Peacock Clock

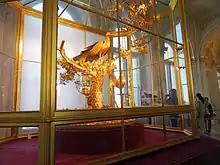
Peacock Clock

The Peacock Clock is a large automaton featuring three life-sized mechanical birds. It was manufactured by the entrepreneur James Cox in the 2nd half of the 18th century, and through the influence of Grigory Potemkin, it was acquired by Catherine the Great in 1781. Today, it is a prominent exhibit in the collections of the Hermitage Museum in Saint Petersburg. The clock is also shown daily on the Russian TV channel Russia-K.